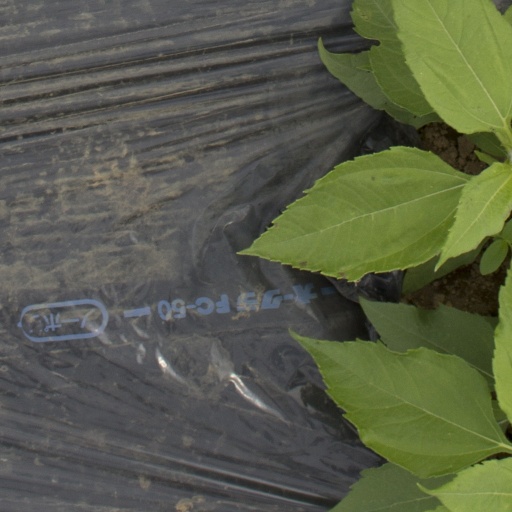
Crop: Jerusalem artichoke